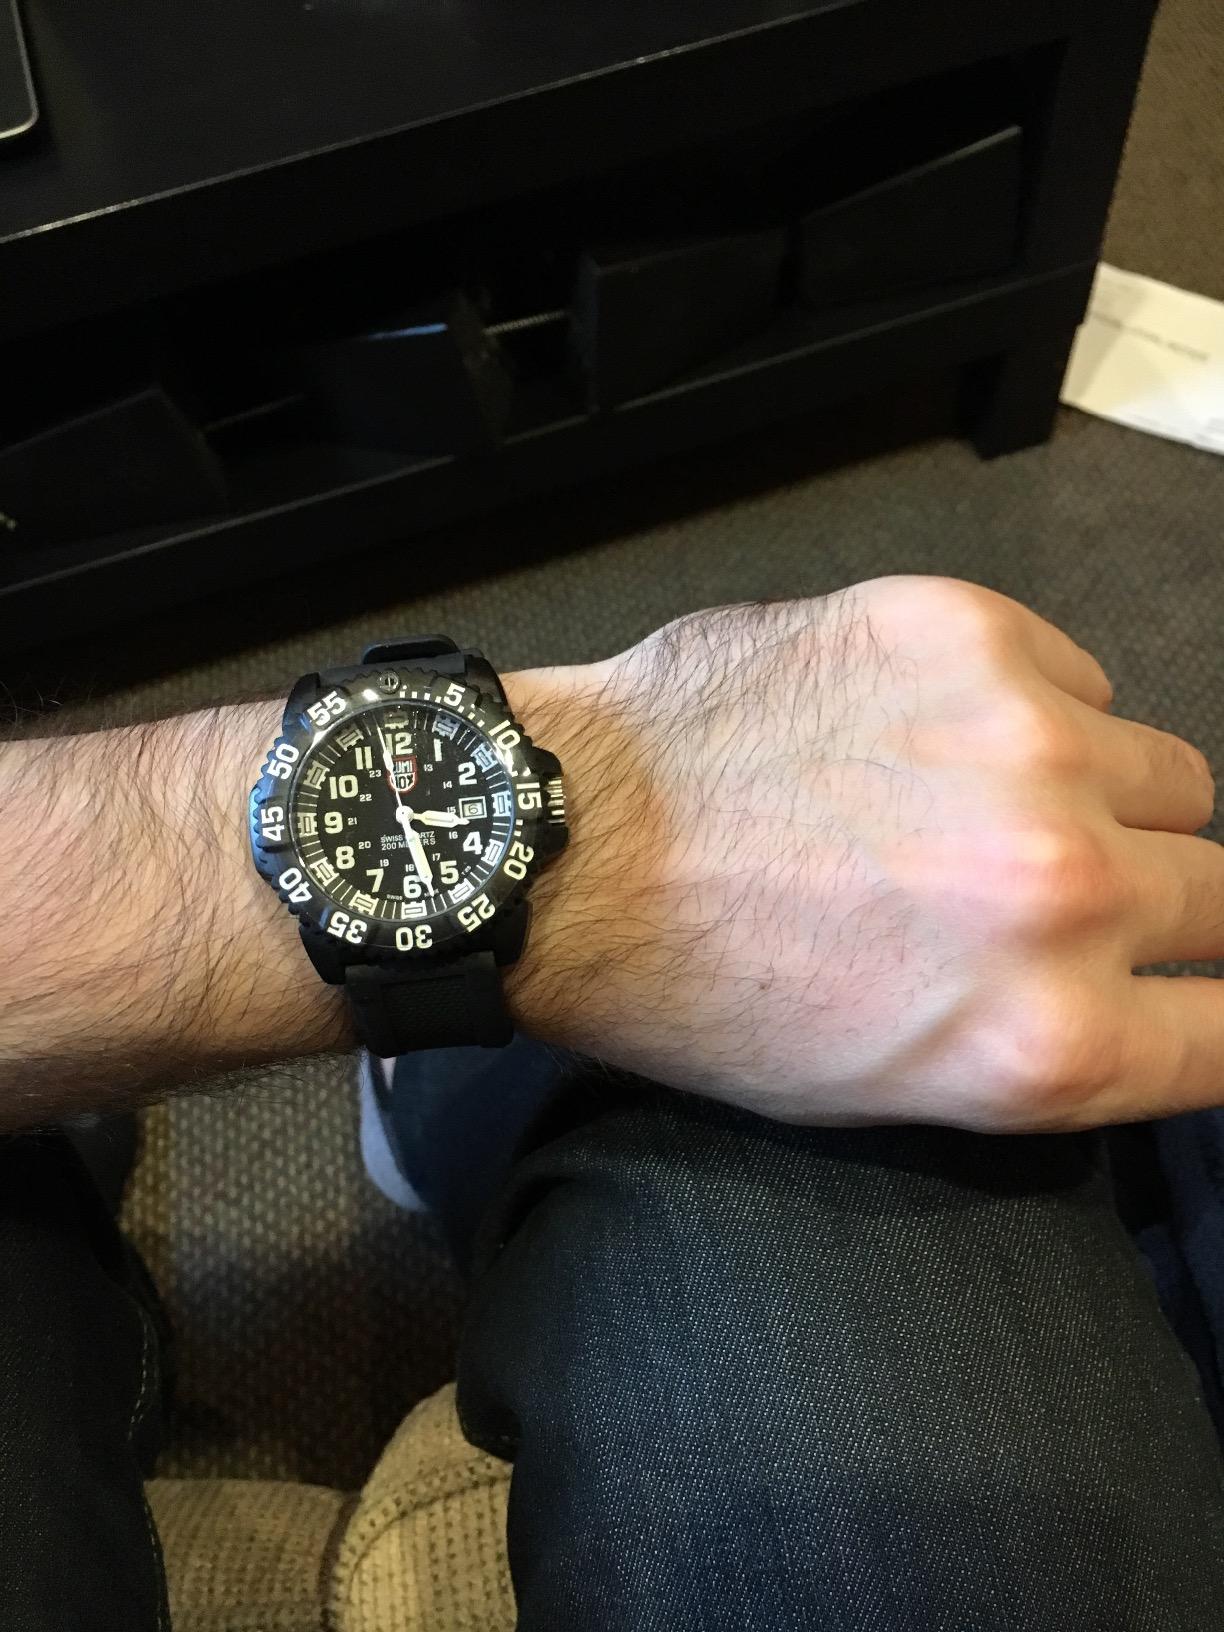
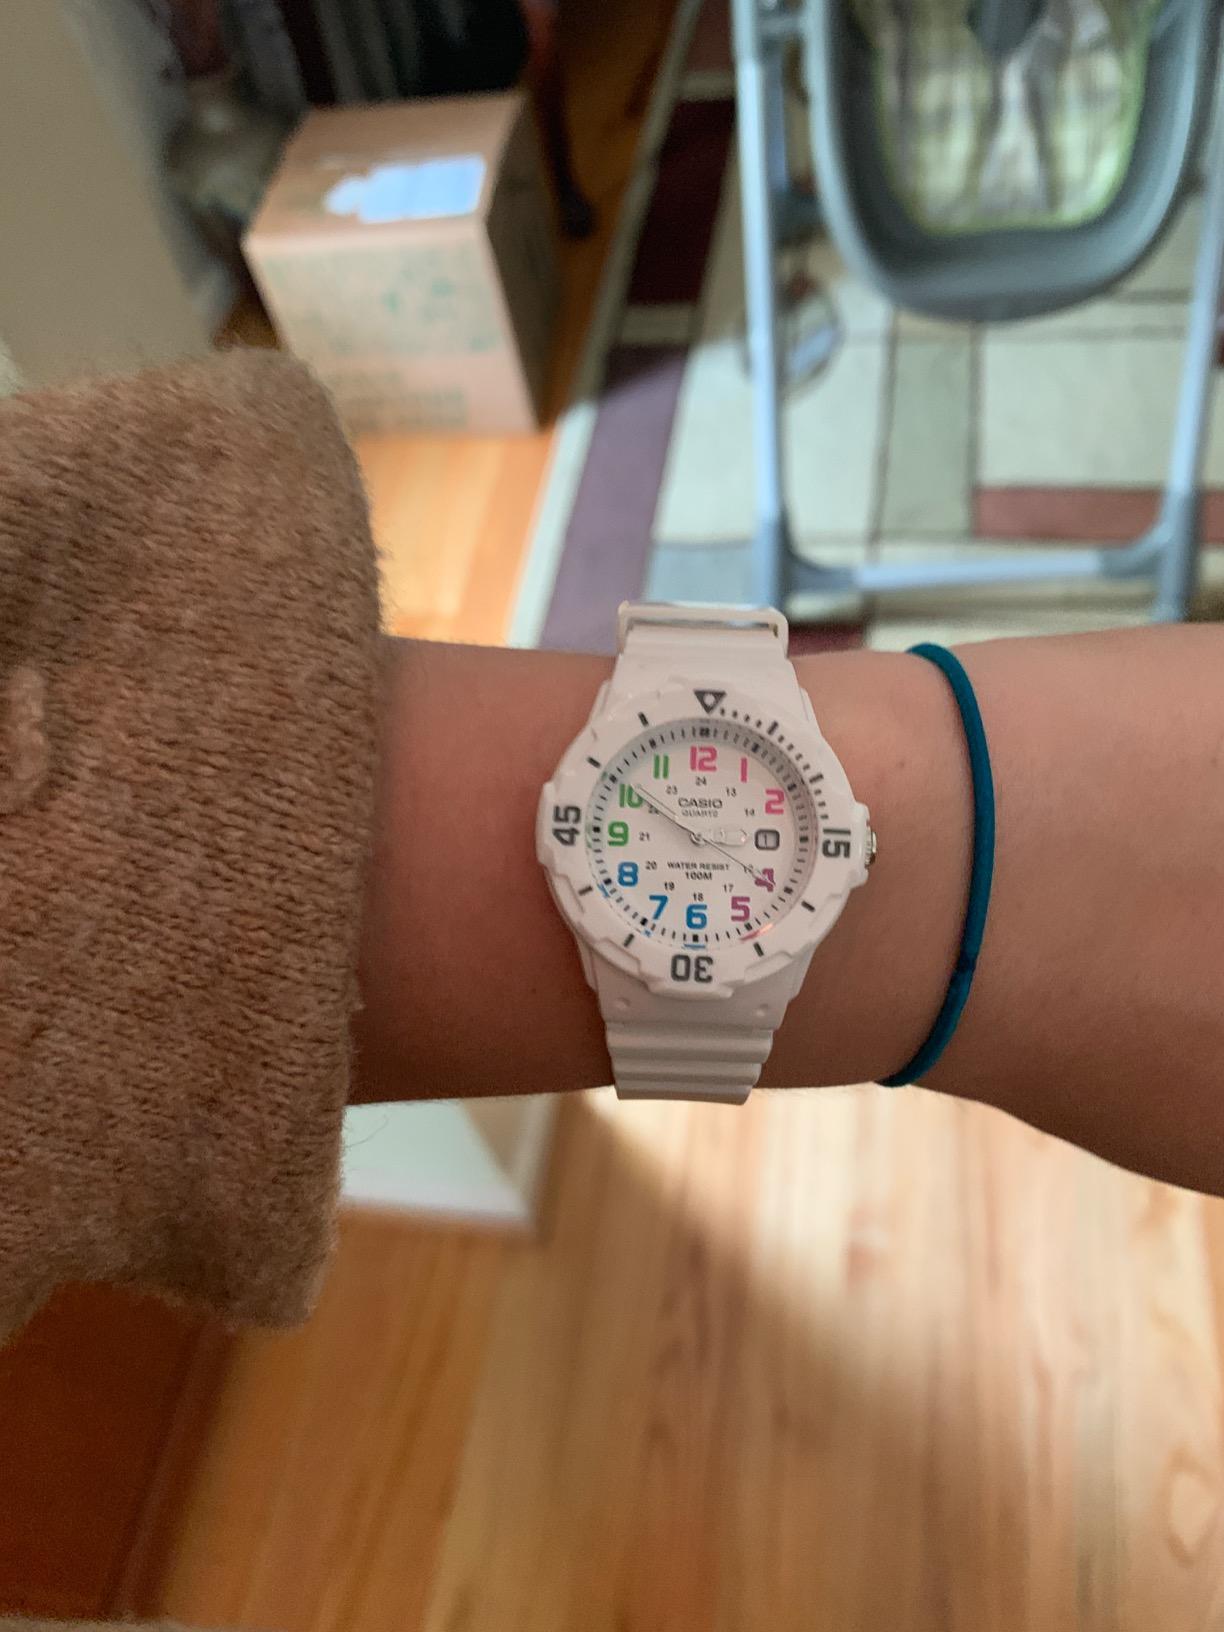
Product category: accessories_watch
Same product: no